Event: Nepal Earthquake
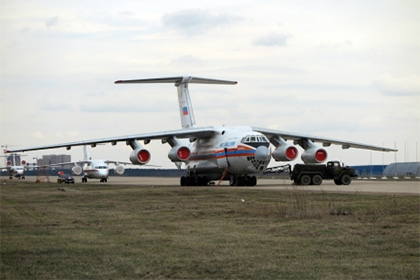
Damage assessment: no_damage